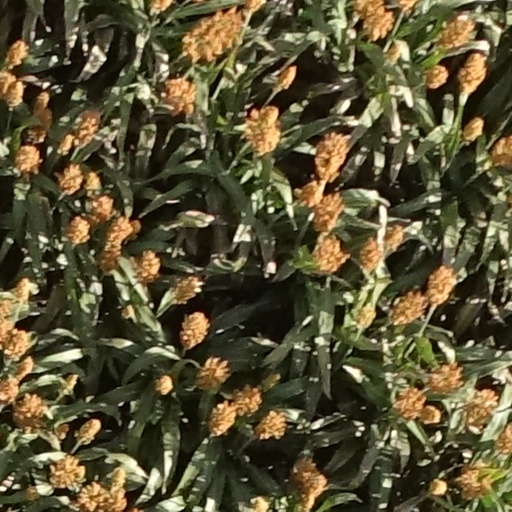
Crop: sorghum